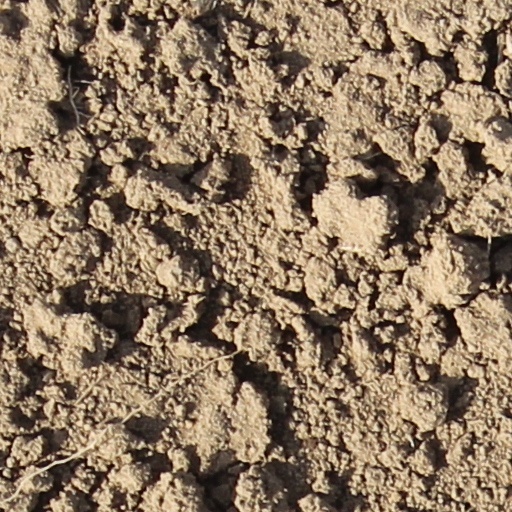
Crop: wheat